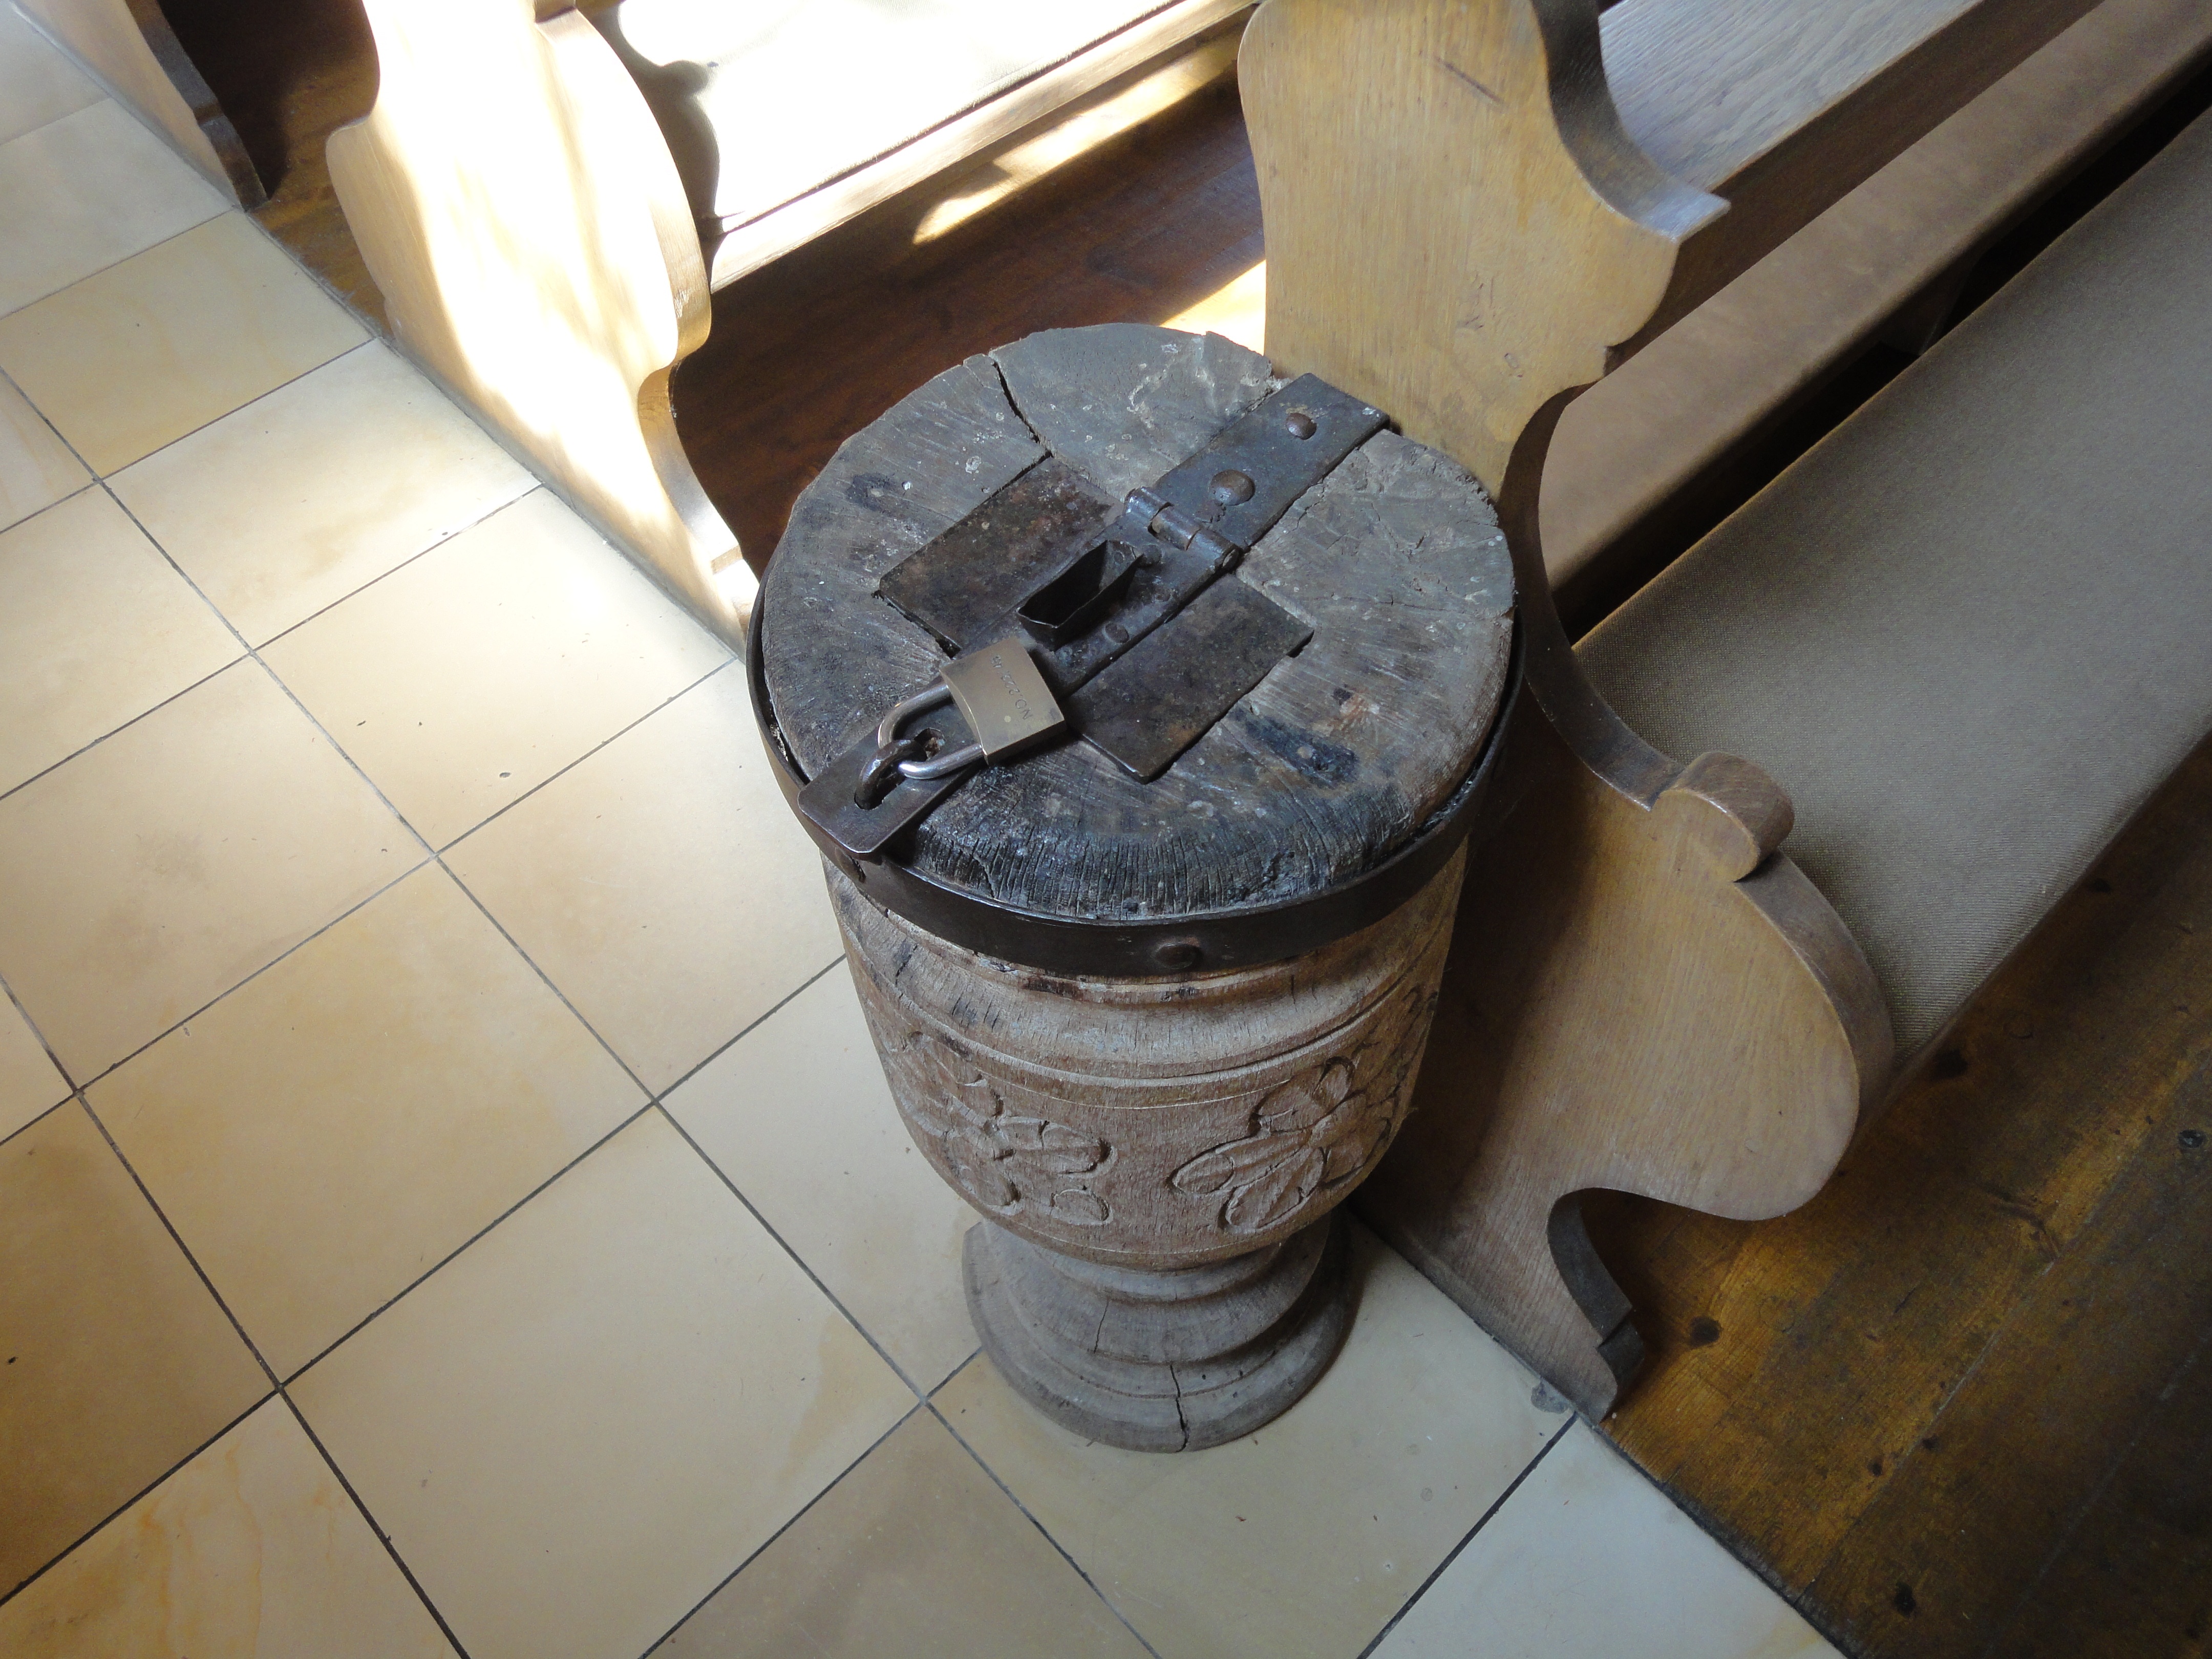
wheel, floor, church, man made object, plumbing fixture, altm hl valley, altm hltal nature park, offertory box, kipfenberg, old victim stock, god's gift